Kabhi Haan Kabhi Naa

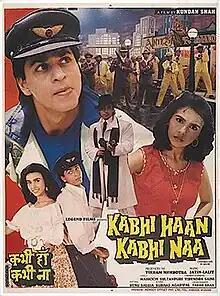
Poster

Kabhi Haan Kabhi Naa is a 1993 Hindi-language coming-of-age comedy drama film directed by Kundan Shah, starring Shah Rukh Khan and Deepak Tijori. It also featured Suchitra Krishnamurthy (in her Hindi film debut) and Naseeruddin Shah. With a budget of , the film received positive reviews and grossed , equivalent to adjusted for inflation .